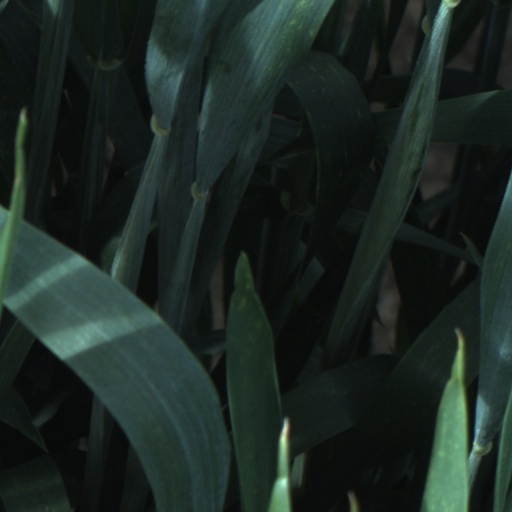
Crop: wheat